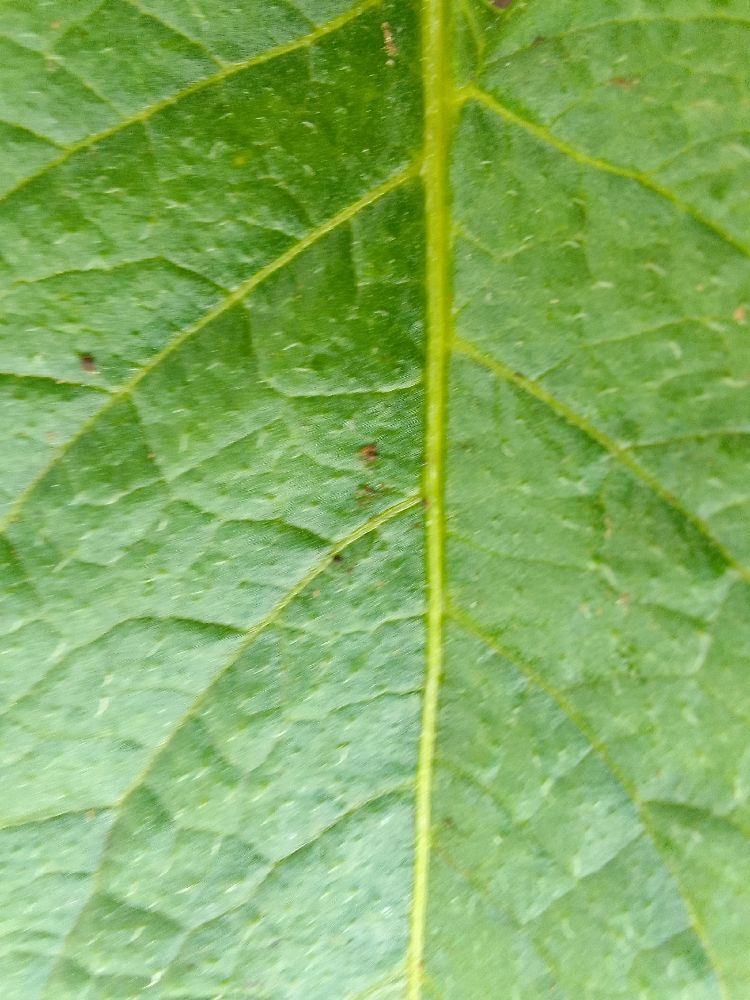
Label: Healthy